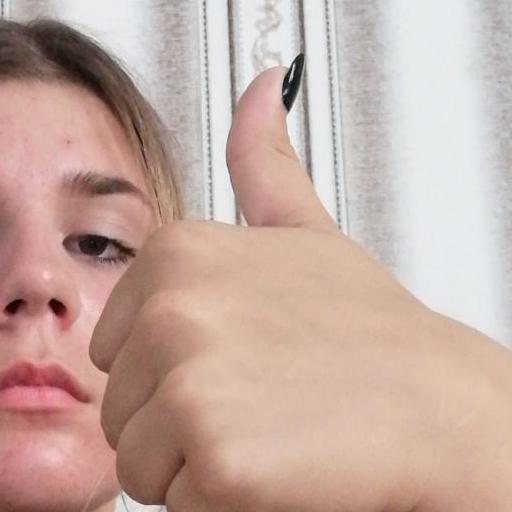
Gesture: like